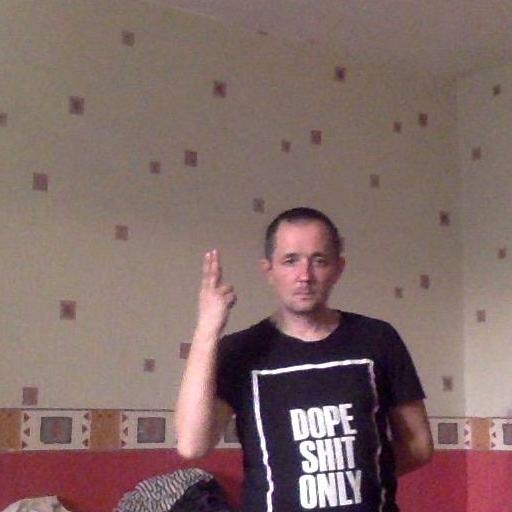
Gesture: two_up_inverted